Serge Duigou

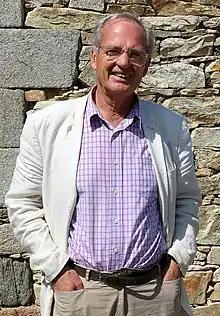
Serge Duigou

Serge Duigou (born 7 August 1948 in Pont-l'Abbé, Pays Bigouden in sud-Finistère) is a French historian, specialising in the history of Brittany. His work focuses on Breton maritime history, the women's place in the Breton society and economy, the links between Brittany and modernity, the migratory movements from and to Brittany, the Breton popular revolts. His numerous conferences, books and articles aim to make Breton history known to as many people as possible.